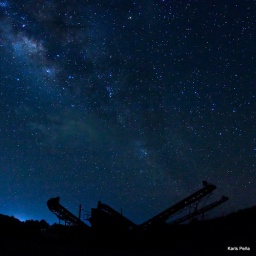
The milky way on the tail of constellation Scorpio. Just above a rock eating machine.